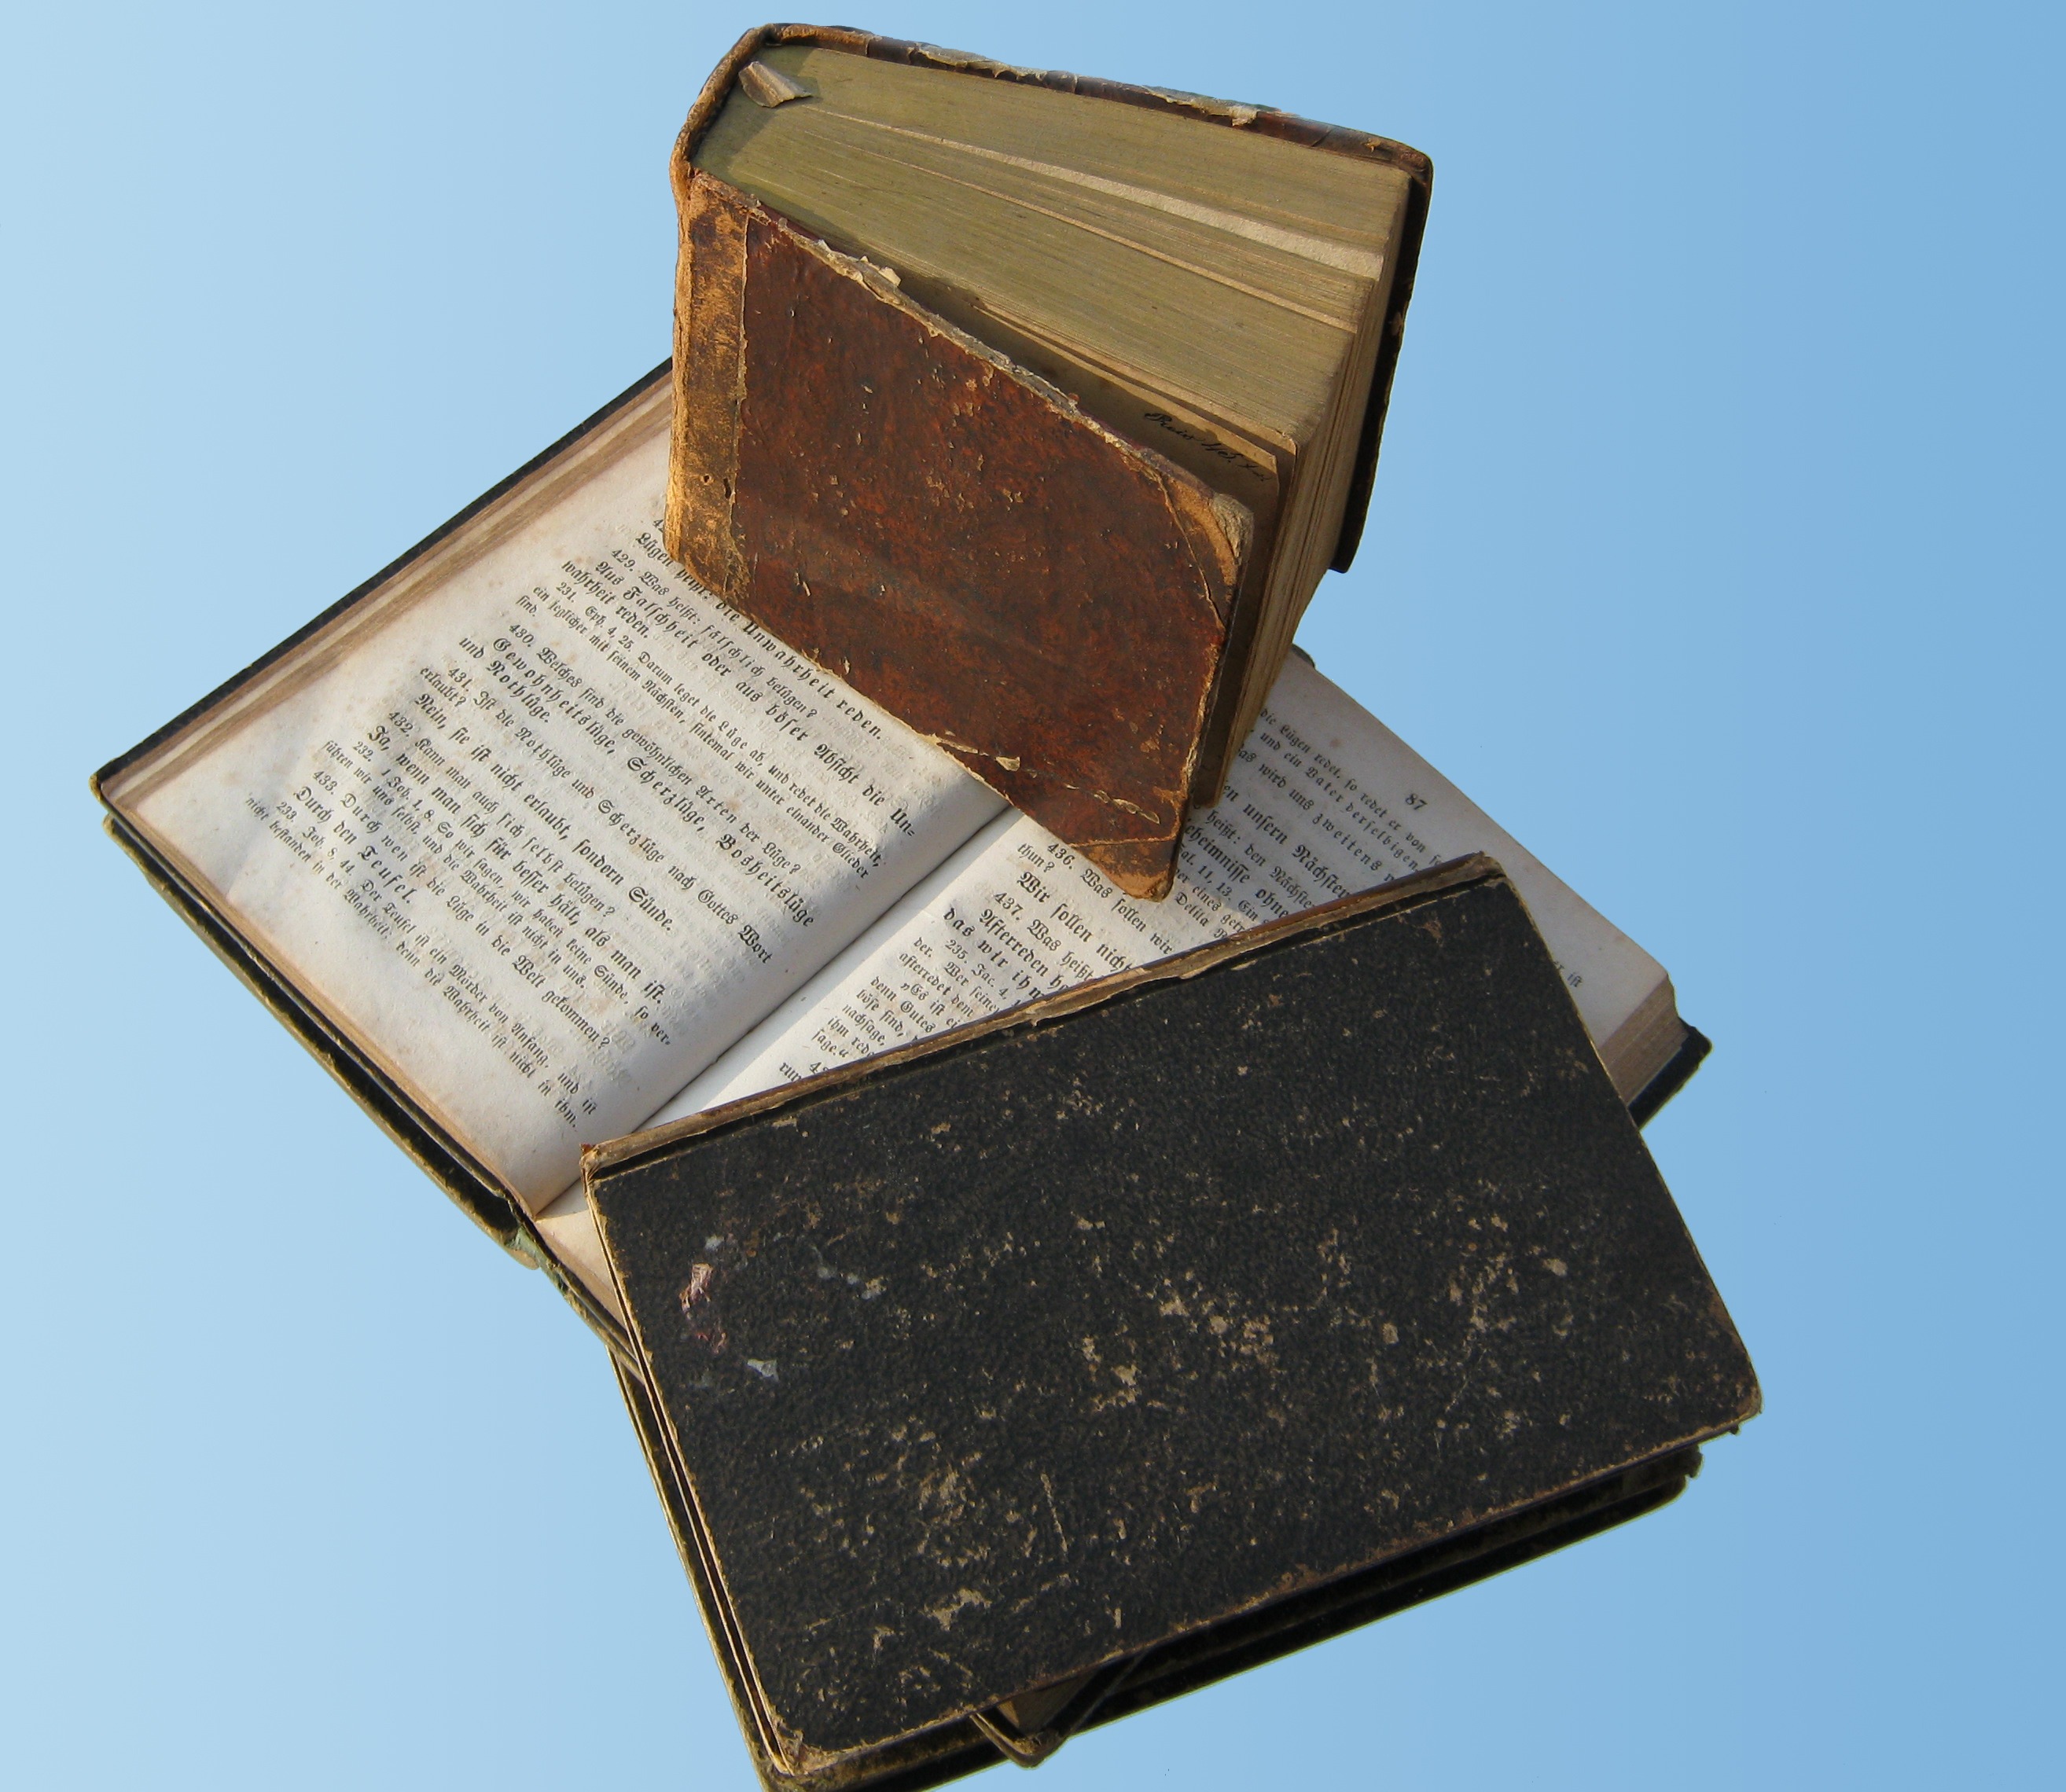
read, leather, old, material, books, learn, picture frame